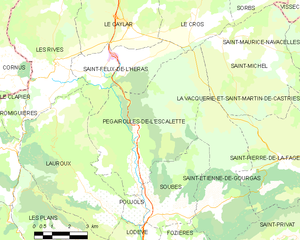
Carte de la commune française de code INSEE 34196 - Pégairolles-de-l'Escalette
Pégairolles-de-l'Escalette est une commune française, située dans le département de l'Hérault en région Occitanie.